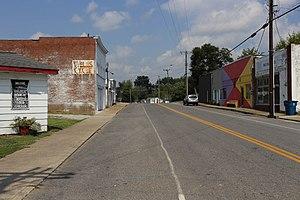
La ville de Barlow est située dans le comté de Ballard, dans le Commonwealth du Kentucky, aux États-Unis. Sa population, qui s’élevait à 675 habitants lors du recensement de 2010, est estimée à 648 habitants en 2018.